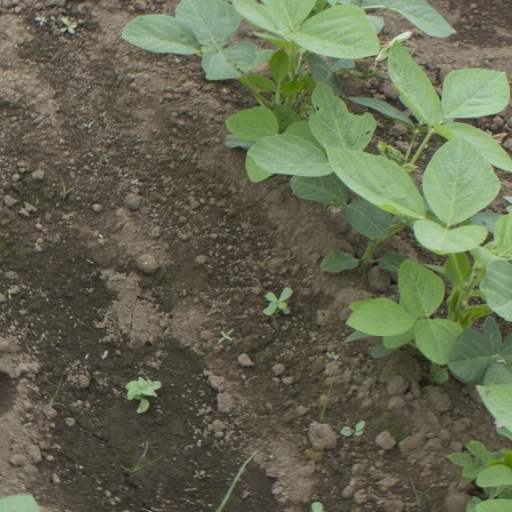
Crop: soybean